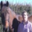
Label: horse